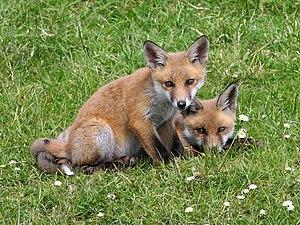
Deux renards roux (Vulpes vulpes), photographiés à Gubbeen, dans le comté de Cork, en république d'Irlande.